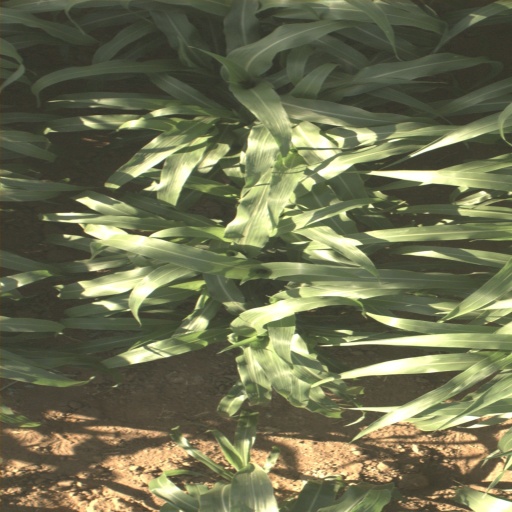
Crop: sorghum